Sky position (RA, Dec in degrees): 358.821, 0.3319
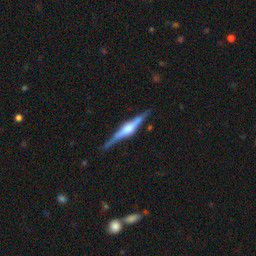
Galaxy morphology: Edge-on Galaxies with Bulge